Ivar Bauck

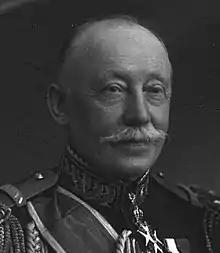

Ivar Bauck (12 February 1863 – 1 November 1937) was a Norwegian four-star general known as a vocal opponent of the disarmament policies of successive Norwegian governments in the 1920s and 1930s.